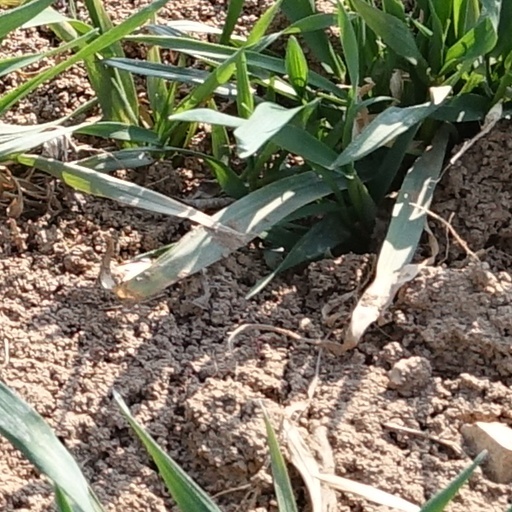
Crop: wheat